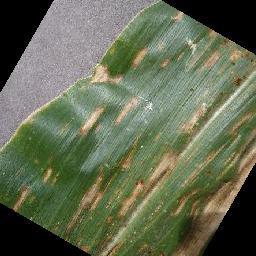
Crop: corn
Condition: (maize)_cercospora_spot_gray_spot